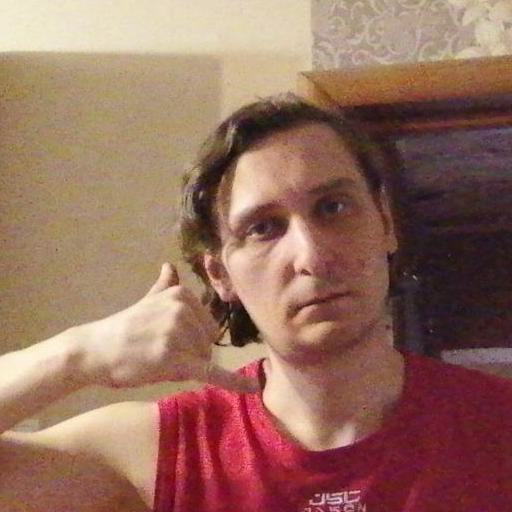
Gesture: call